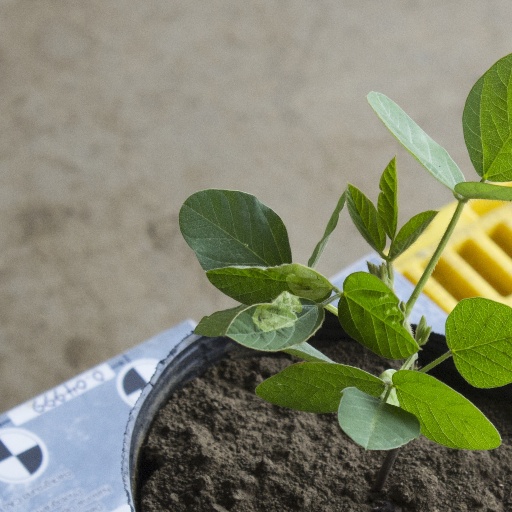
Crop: soybean